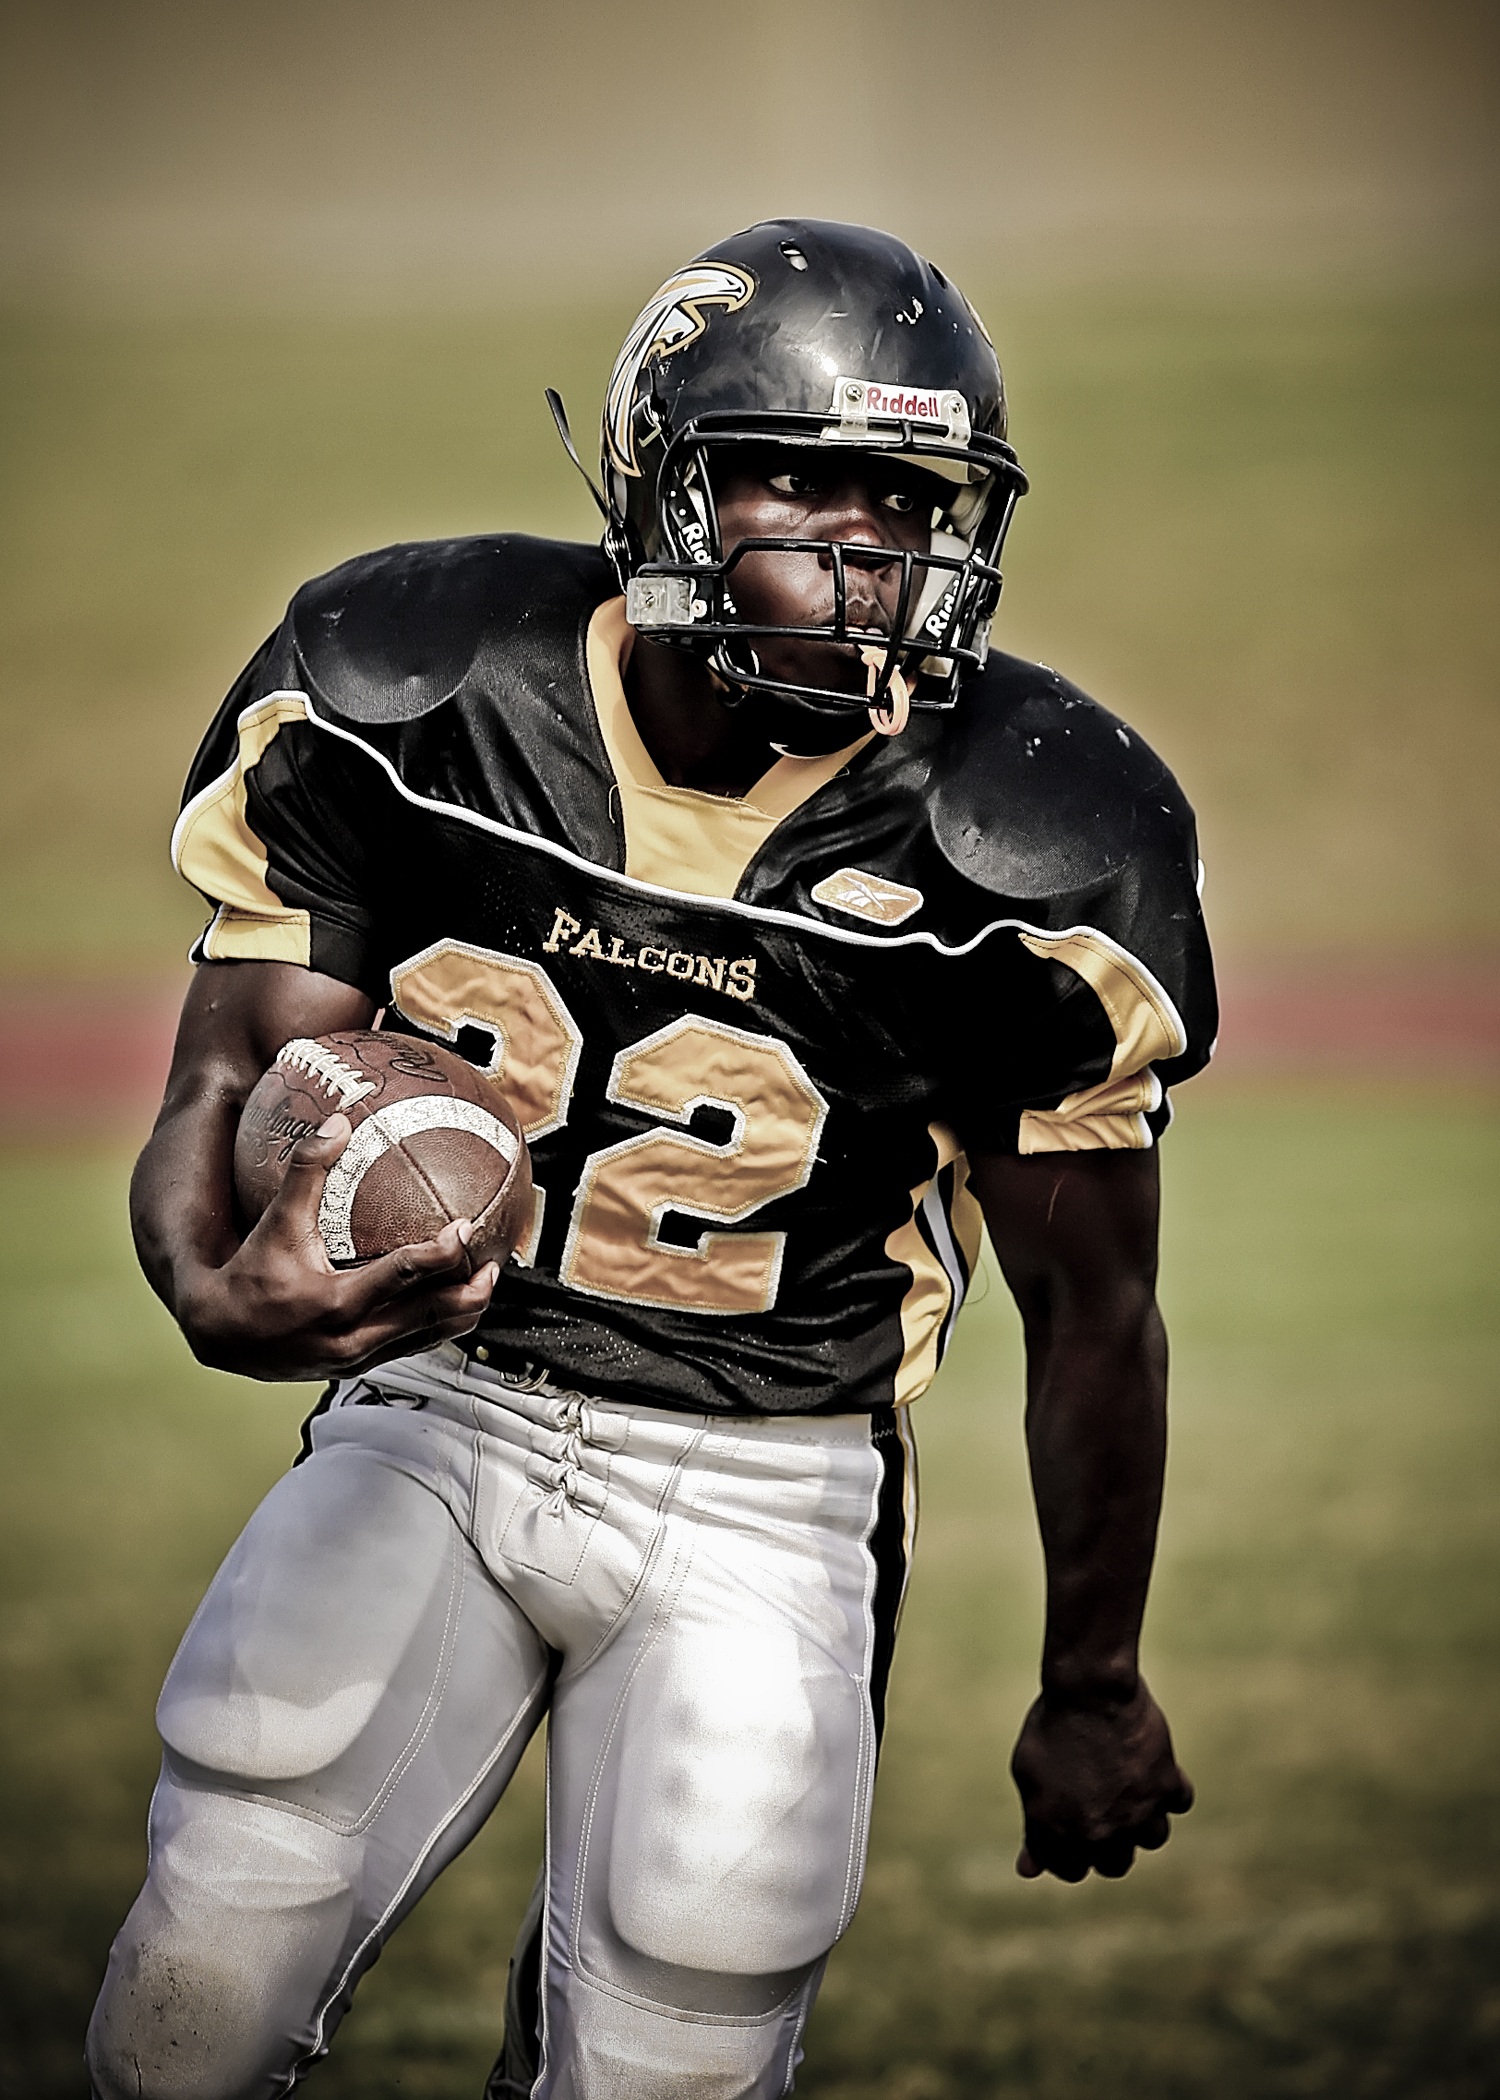
sport, play, running, action, soccer, clothing, football, headgear, player, competition, american football, sports, helmet, uniform, athlete, football player, american football player, catcher, ball carrier, running back, football helmet, baseball positions, football equipment and supplies, gridiron football, protective equipment in gridiron football